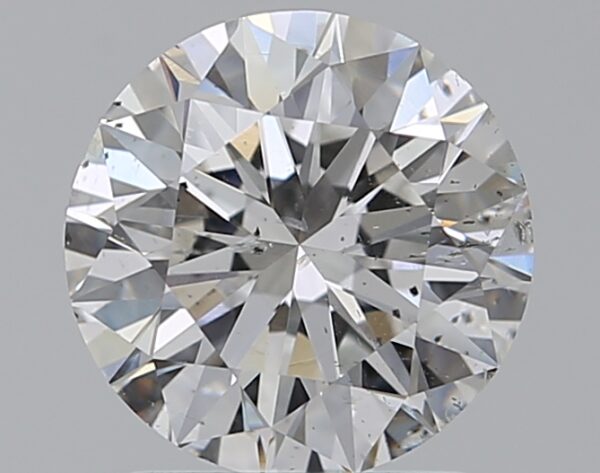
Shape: round
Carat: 1.5
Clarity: SI1
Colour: F
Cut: EX
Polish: EX
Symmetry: EX
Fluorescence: ST
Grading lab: GIA
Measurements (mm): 7.28 x 7.32 x 4.57